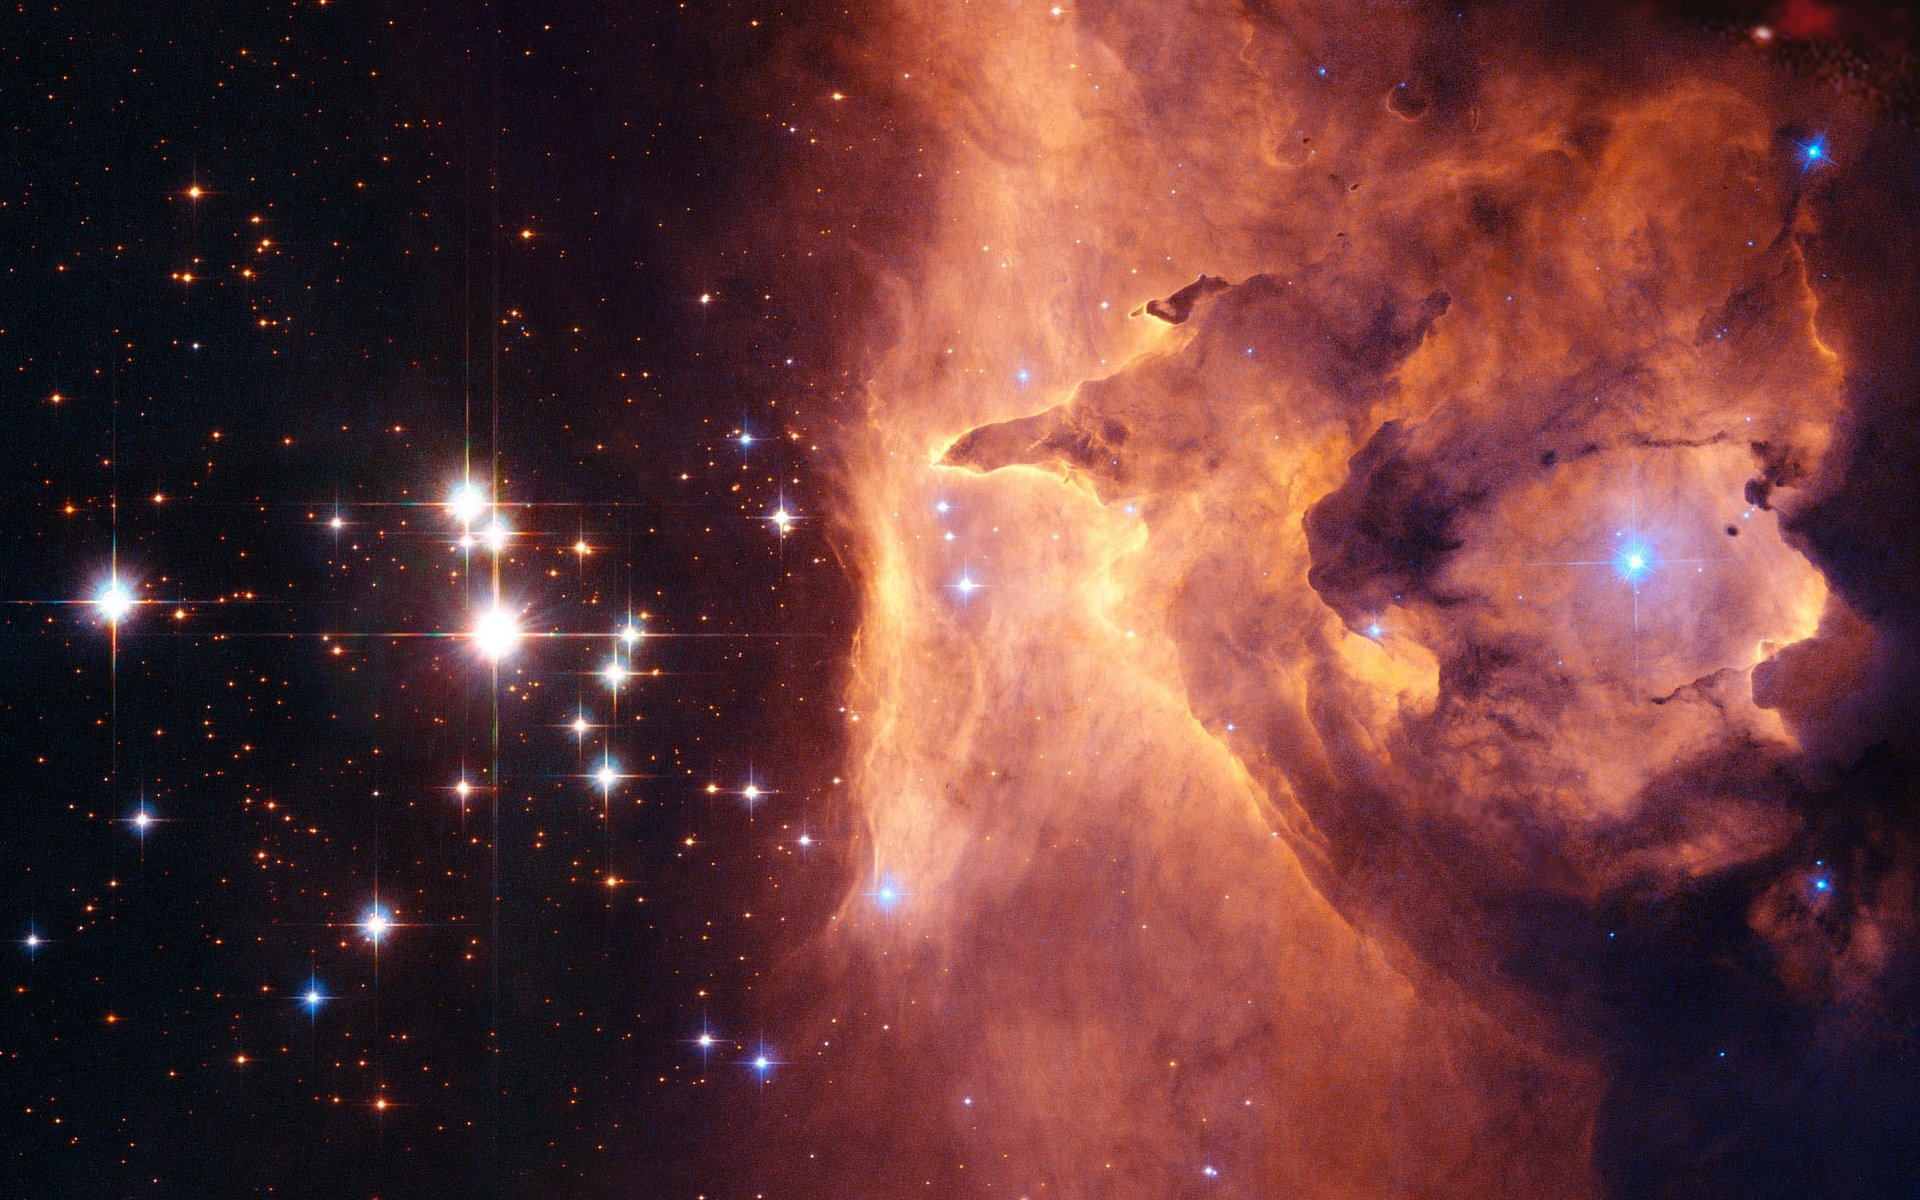
pismis 24, open sternhaufen, star clusters, emission nebula, ngc 6357, constellation skorpion, starry sky, space, universe, all, night sky, sky, astronautics, nasa, space travel, aviation, astronomy, science, research